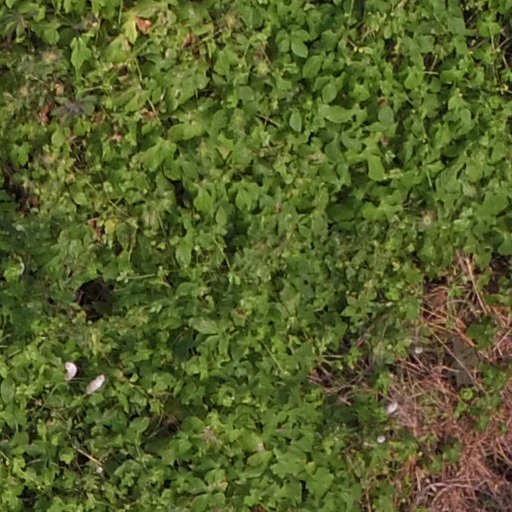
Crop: maize; corn